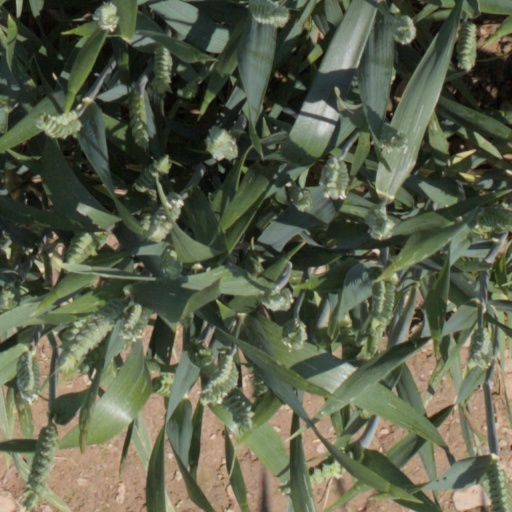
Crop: wheat